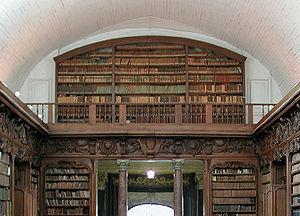
Alençon est une commune française, préfecture du département de l’Orne, située en région Normandie.